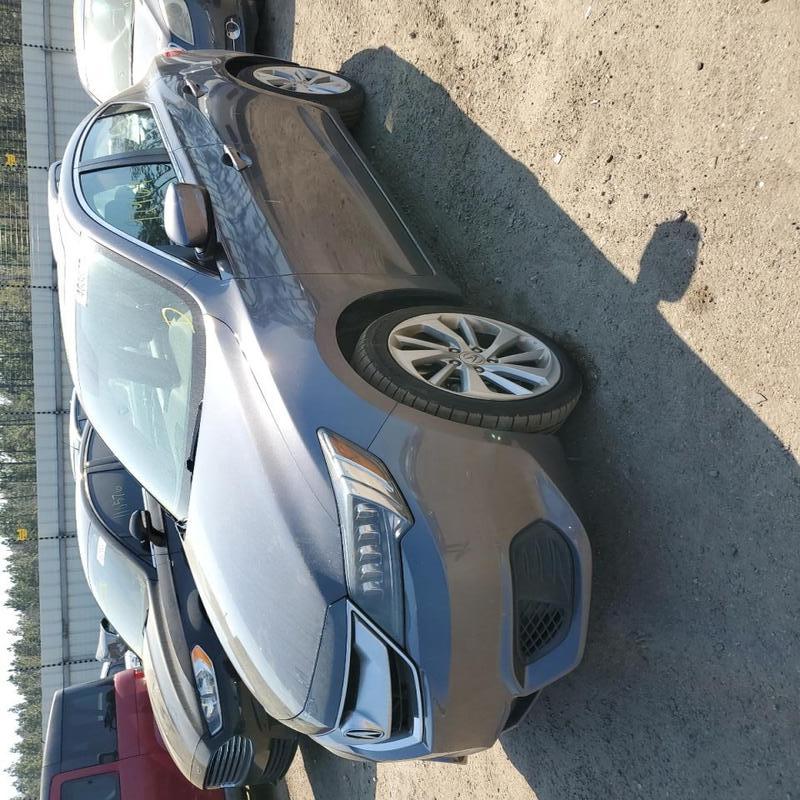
Aucun dommage détecté.
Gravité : aucun